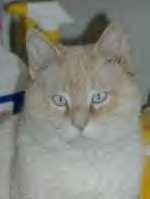
cat